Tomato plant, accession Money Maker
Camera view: vertical (180 deg); turntable rotation: 330 degrees
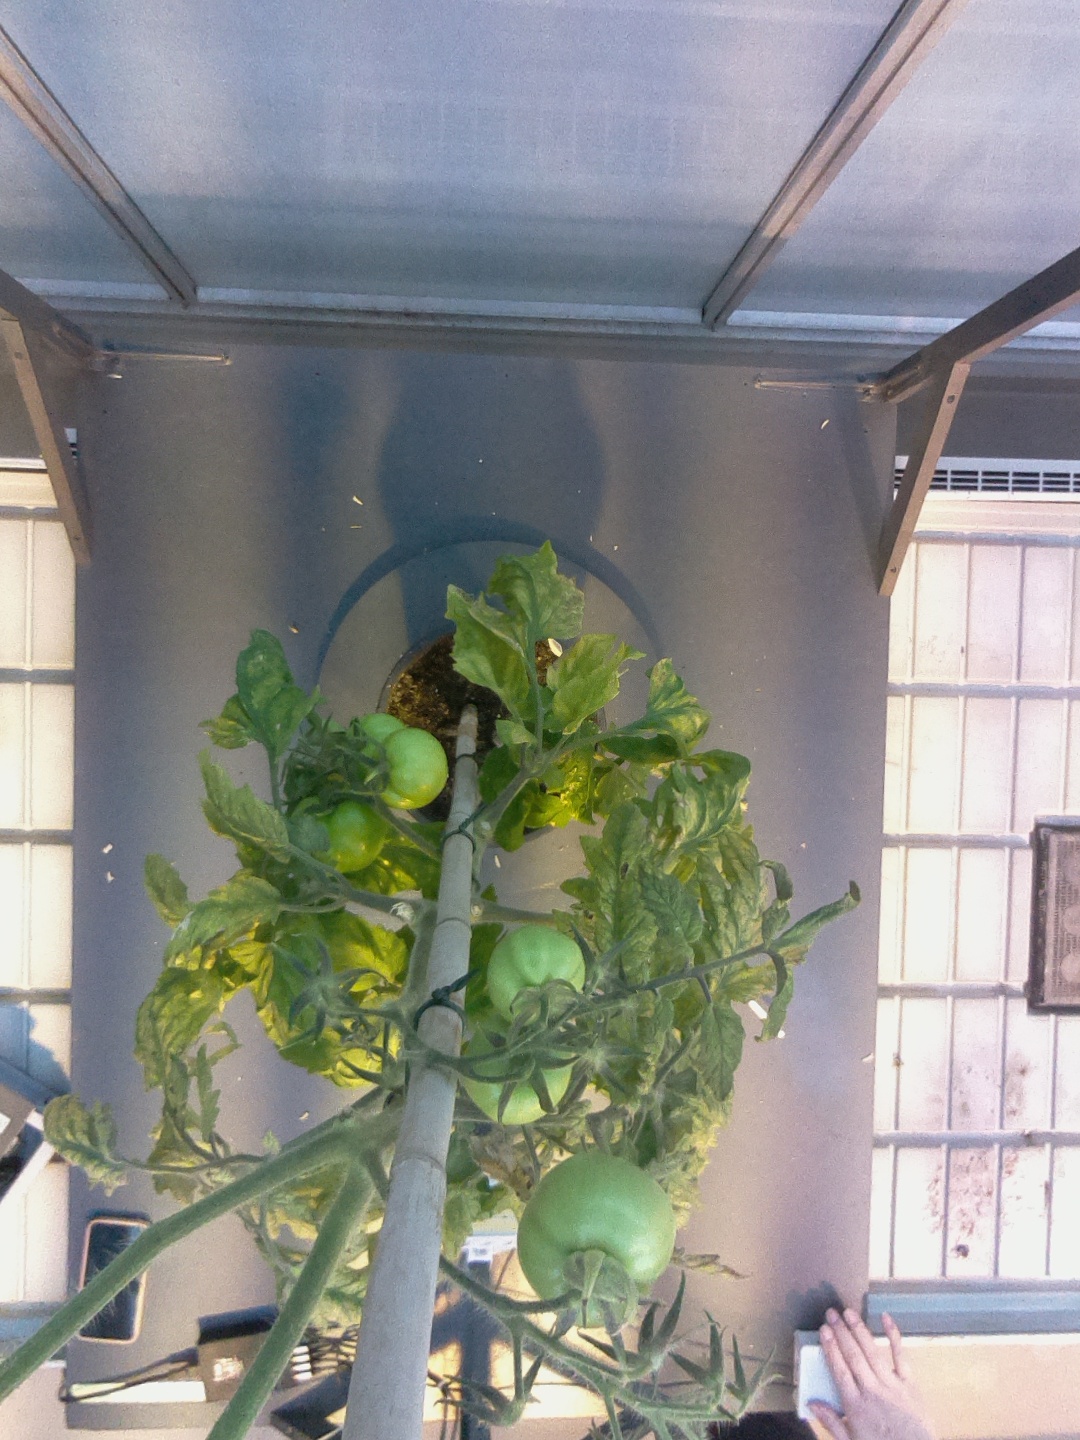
BBCH growth stage 79: 90% -100% of final fruit size